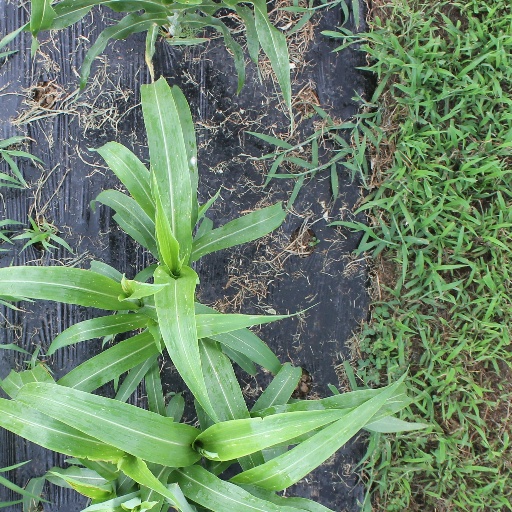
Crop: sorghum